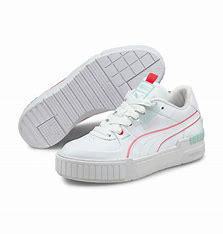
Brand: Puma
Model: Cali Sport